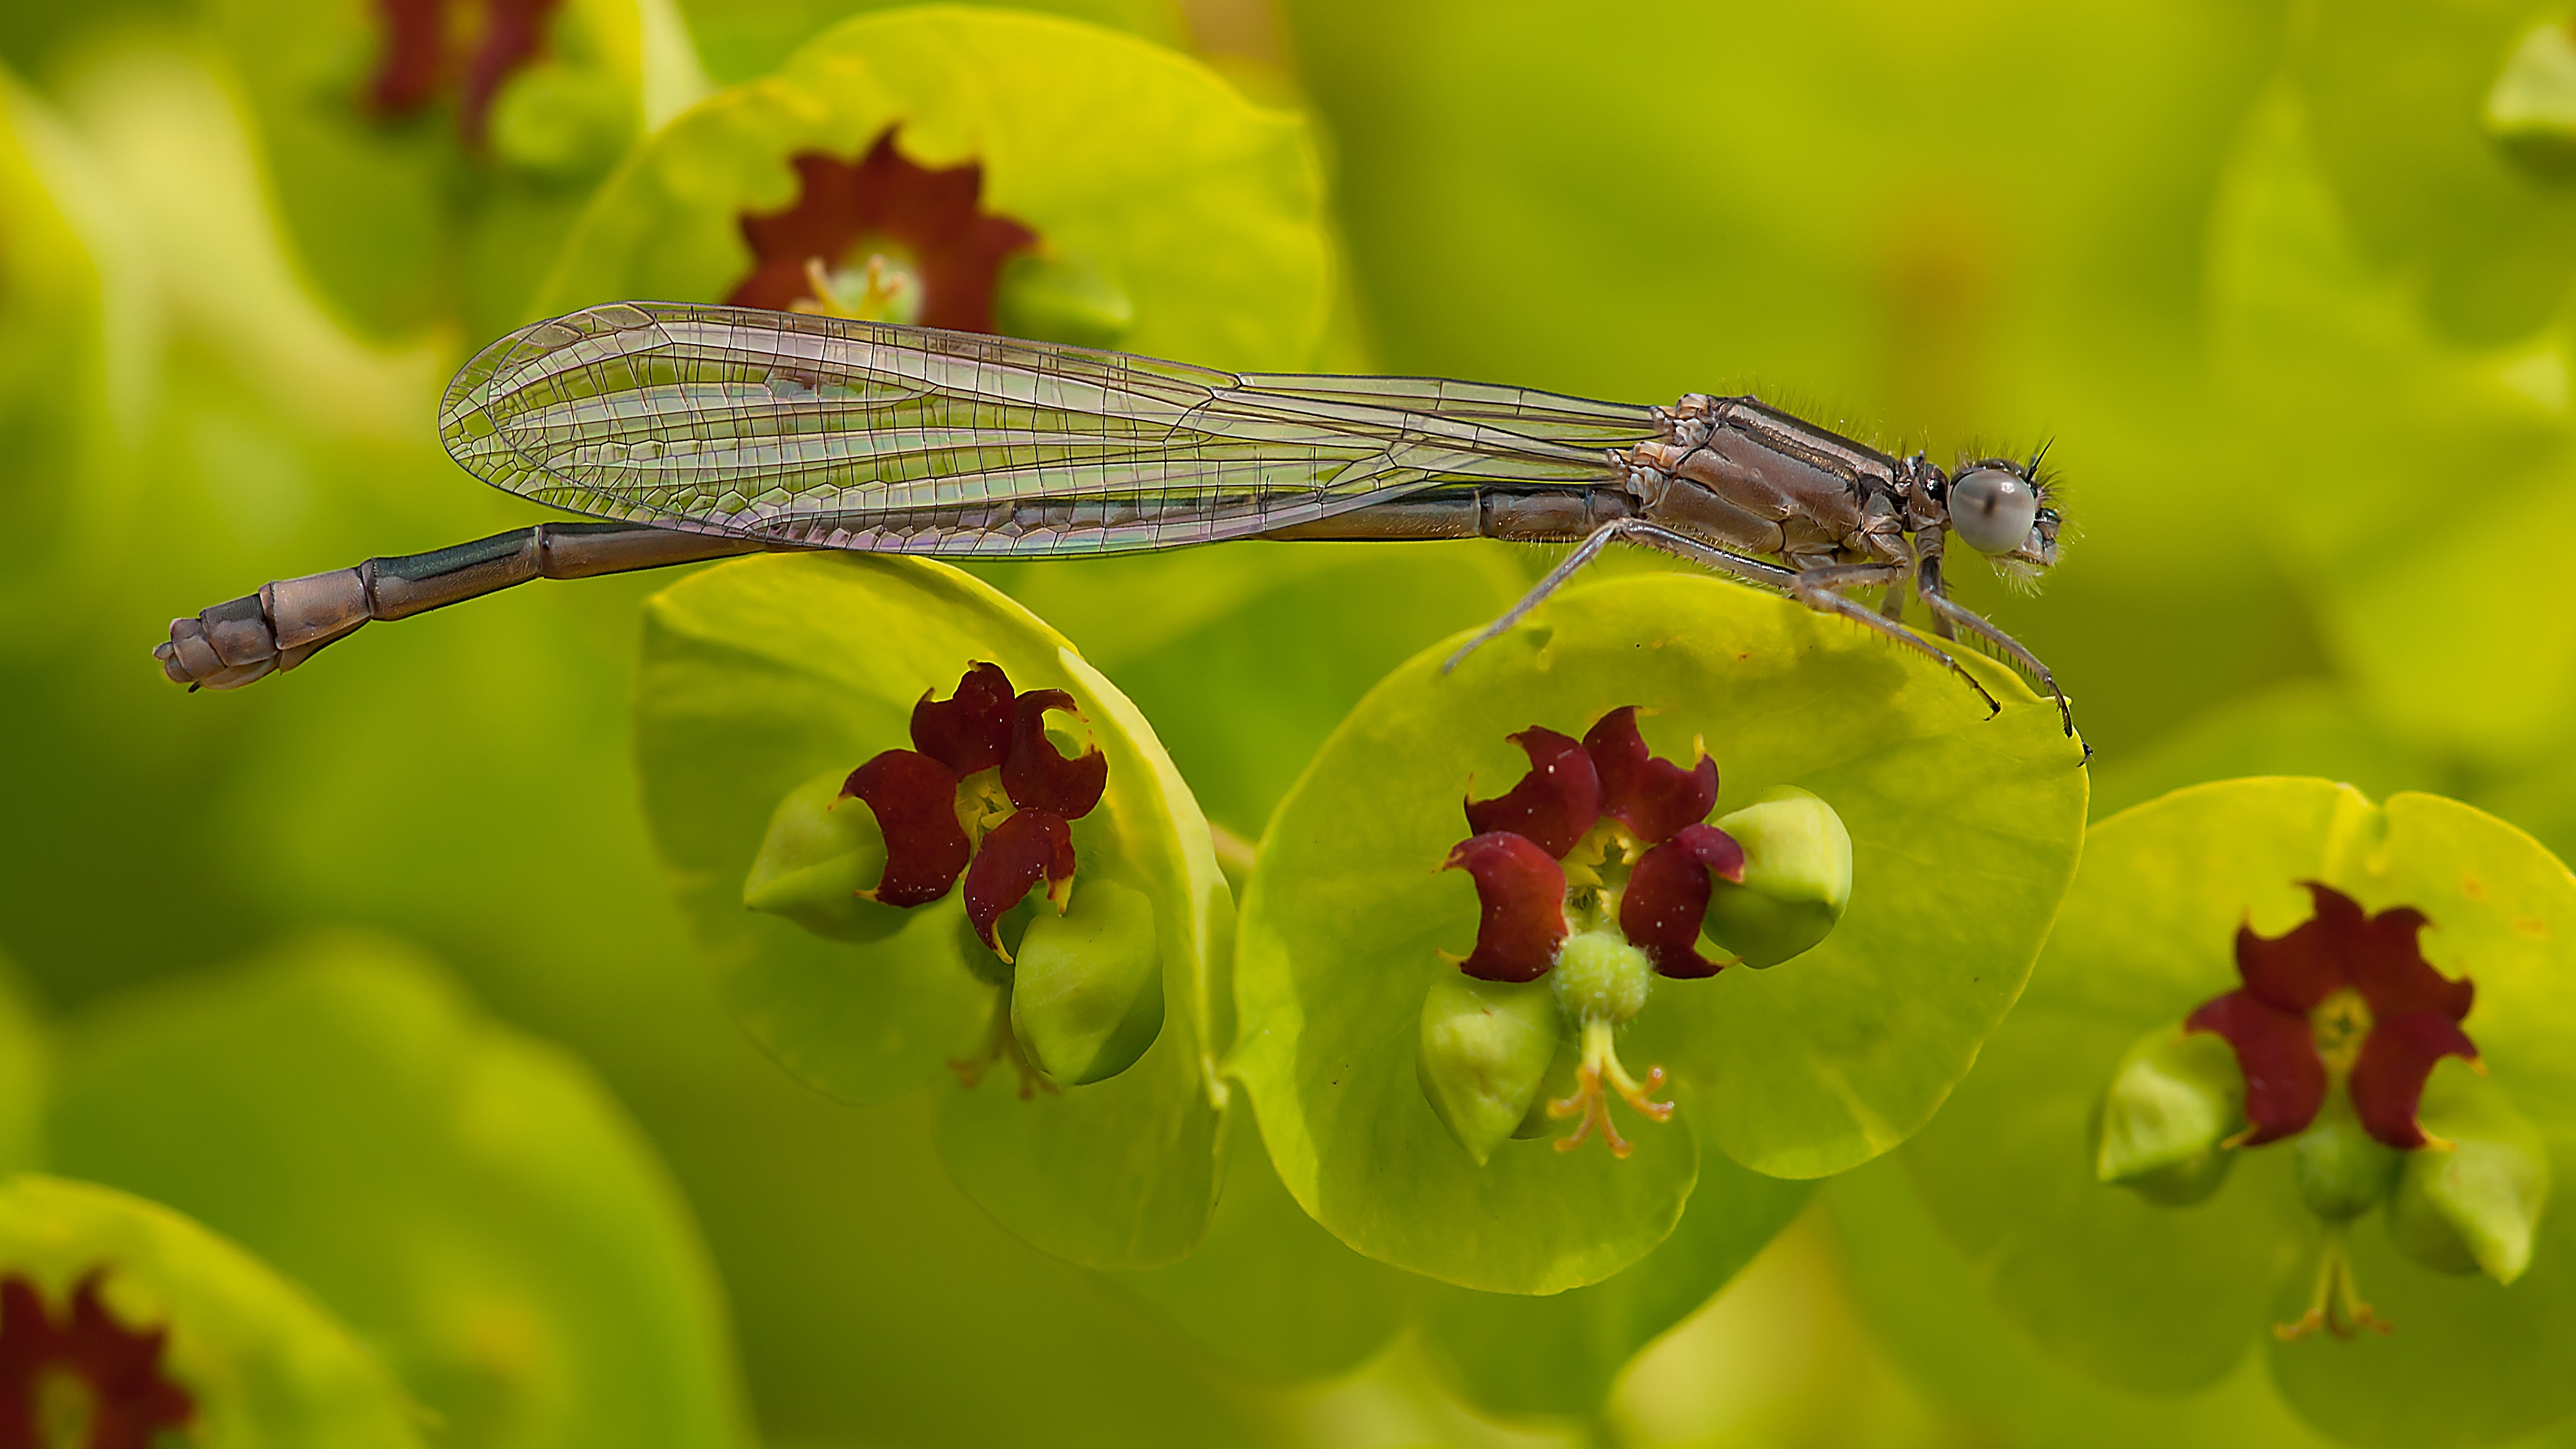
insect, dragonfly, damselfly, dragonflies and damseflies, net winged insects, invertebrate, macro photography, pest, plant, close up, flower, arthropod, fly, photography, tachinidae, wildlife, plant stem, membrane winged insect